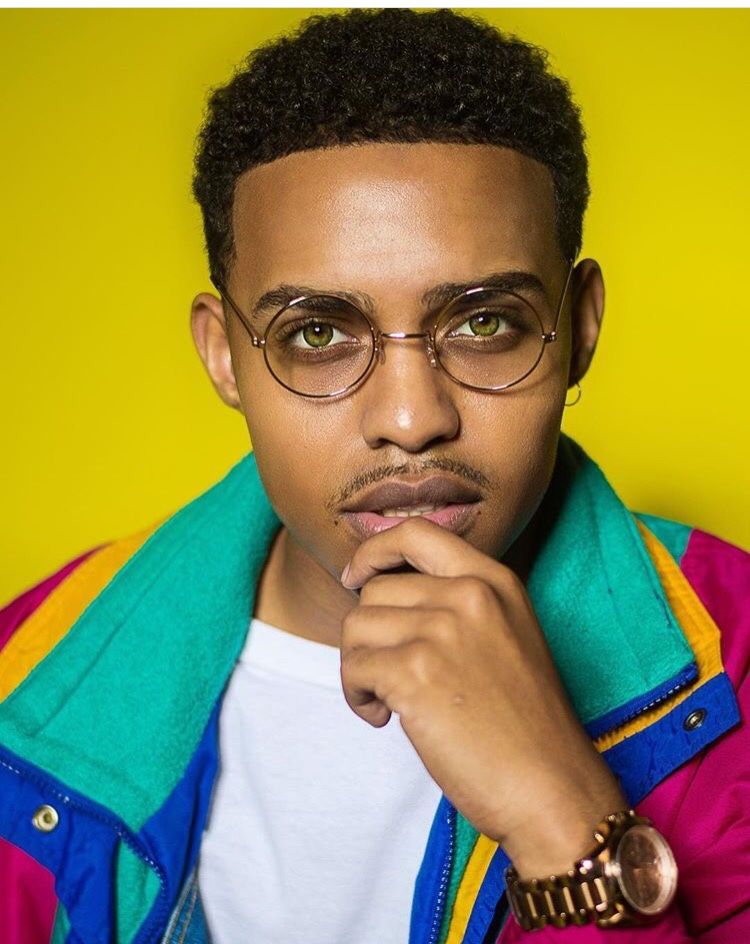
Portrait style: Real Portrait